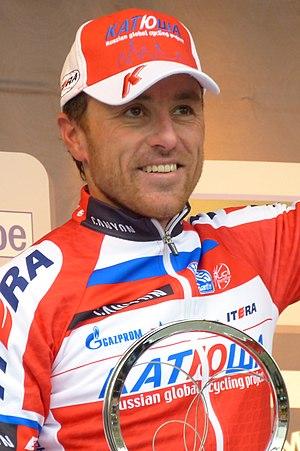
Omloop Het Nieuwsblad 2013
Luca Paolini est un coureur cycliste italien né le 17 janvier 1977 à Milan. Il fait ses débuts professionnels en 2000 au sein de l'équipe italienne Mapei-Quick Step.